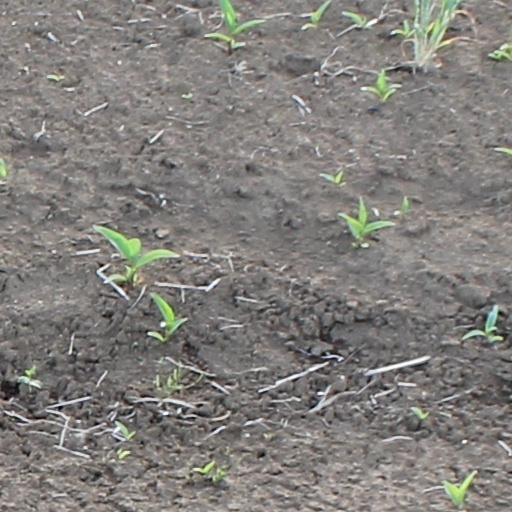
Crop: wheat